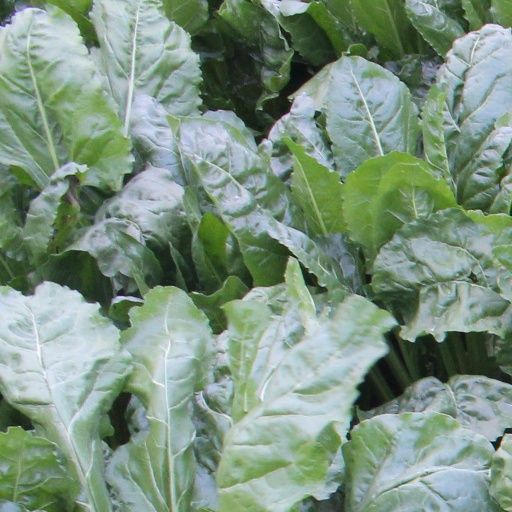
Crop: sugar beet